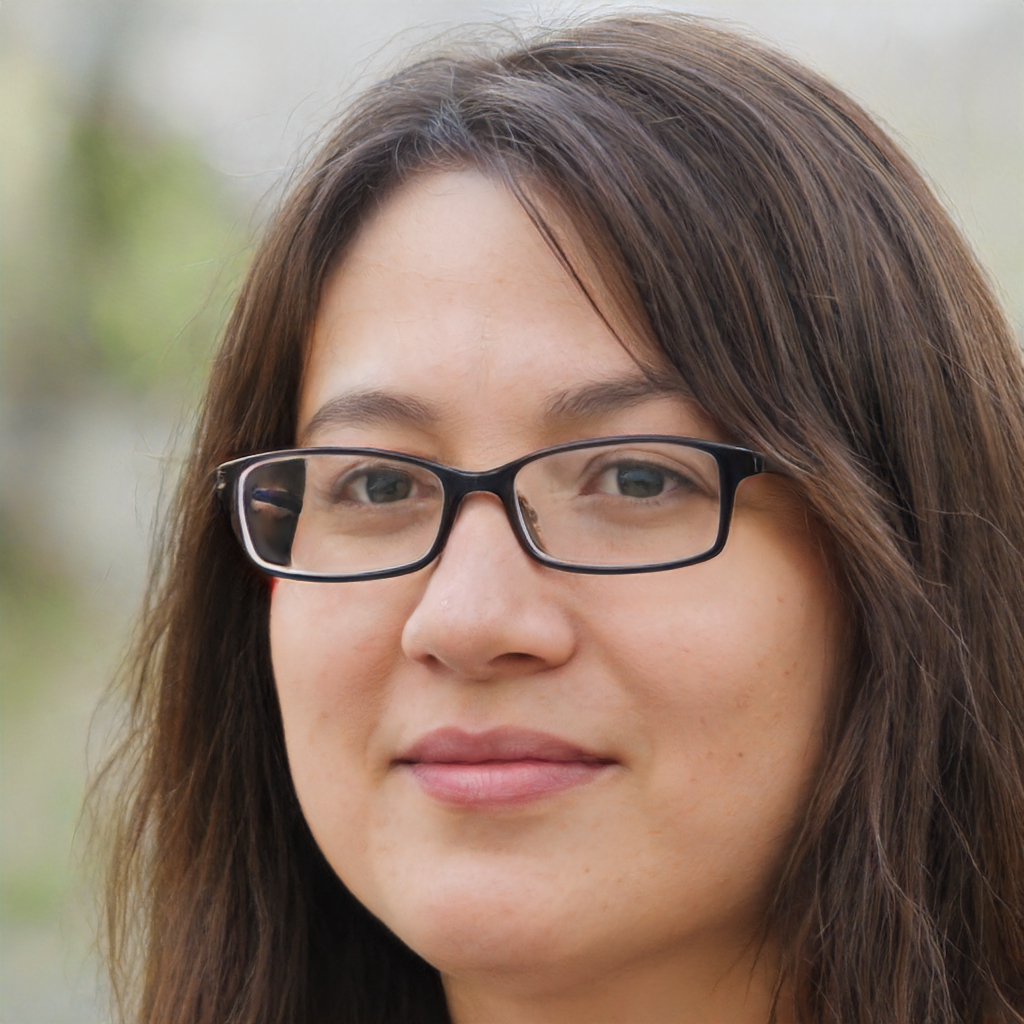
Portrait style: Real Portrait